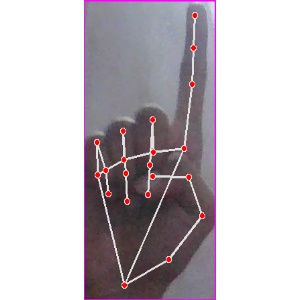
अक्षर: क